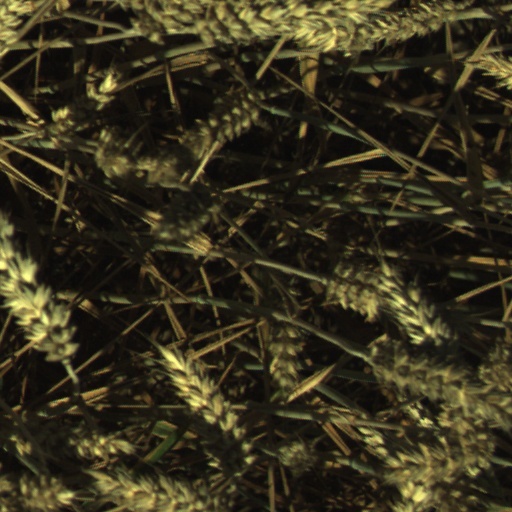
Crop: wheat